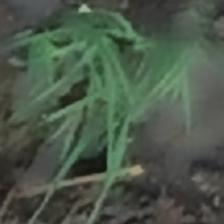
Label: clustered